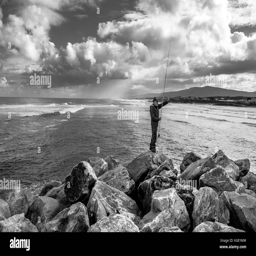
profession fishing a stormy day with the sea in the background